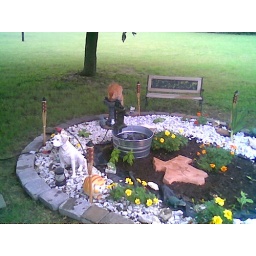
Ginger drinking from the bird bath in what used to be the pond